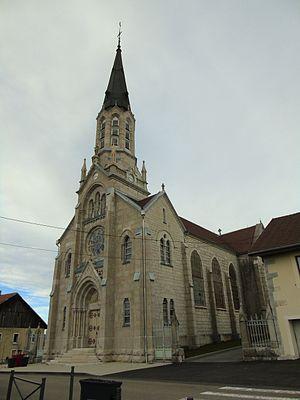
Eglise des Ecorces, Doubs, France
Les Écorces est une commune française située dans le département du Doubs en région Bourgogne-Franche-Comté.